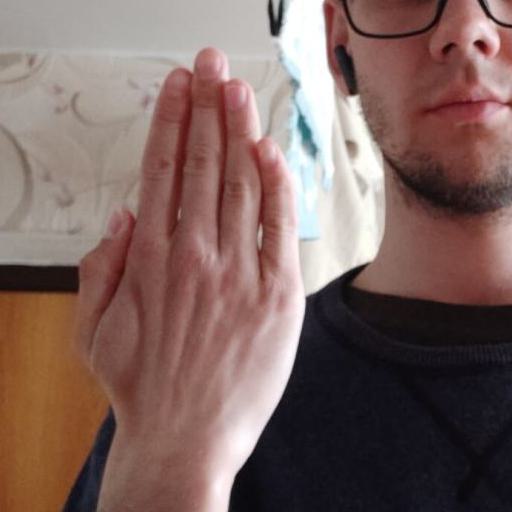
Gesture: stop_inverted